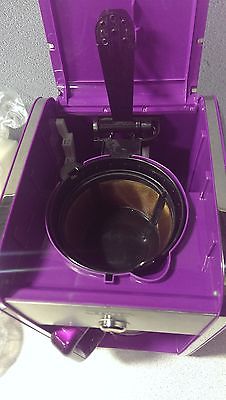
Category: coffee maker